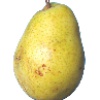
Label: Pear Monster 1